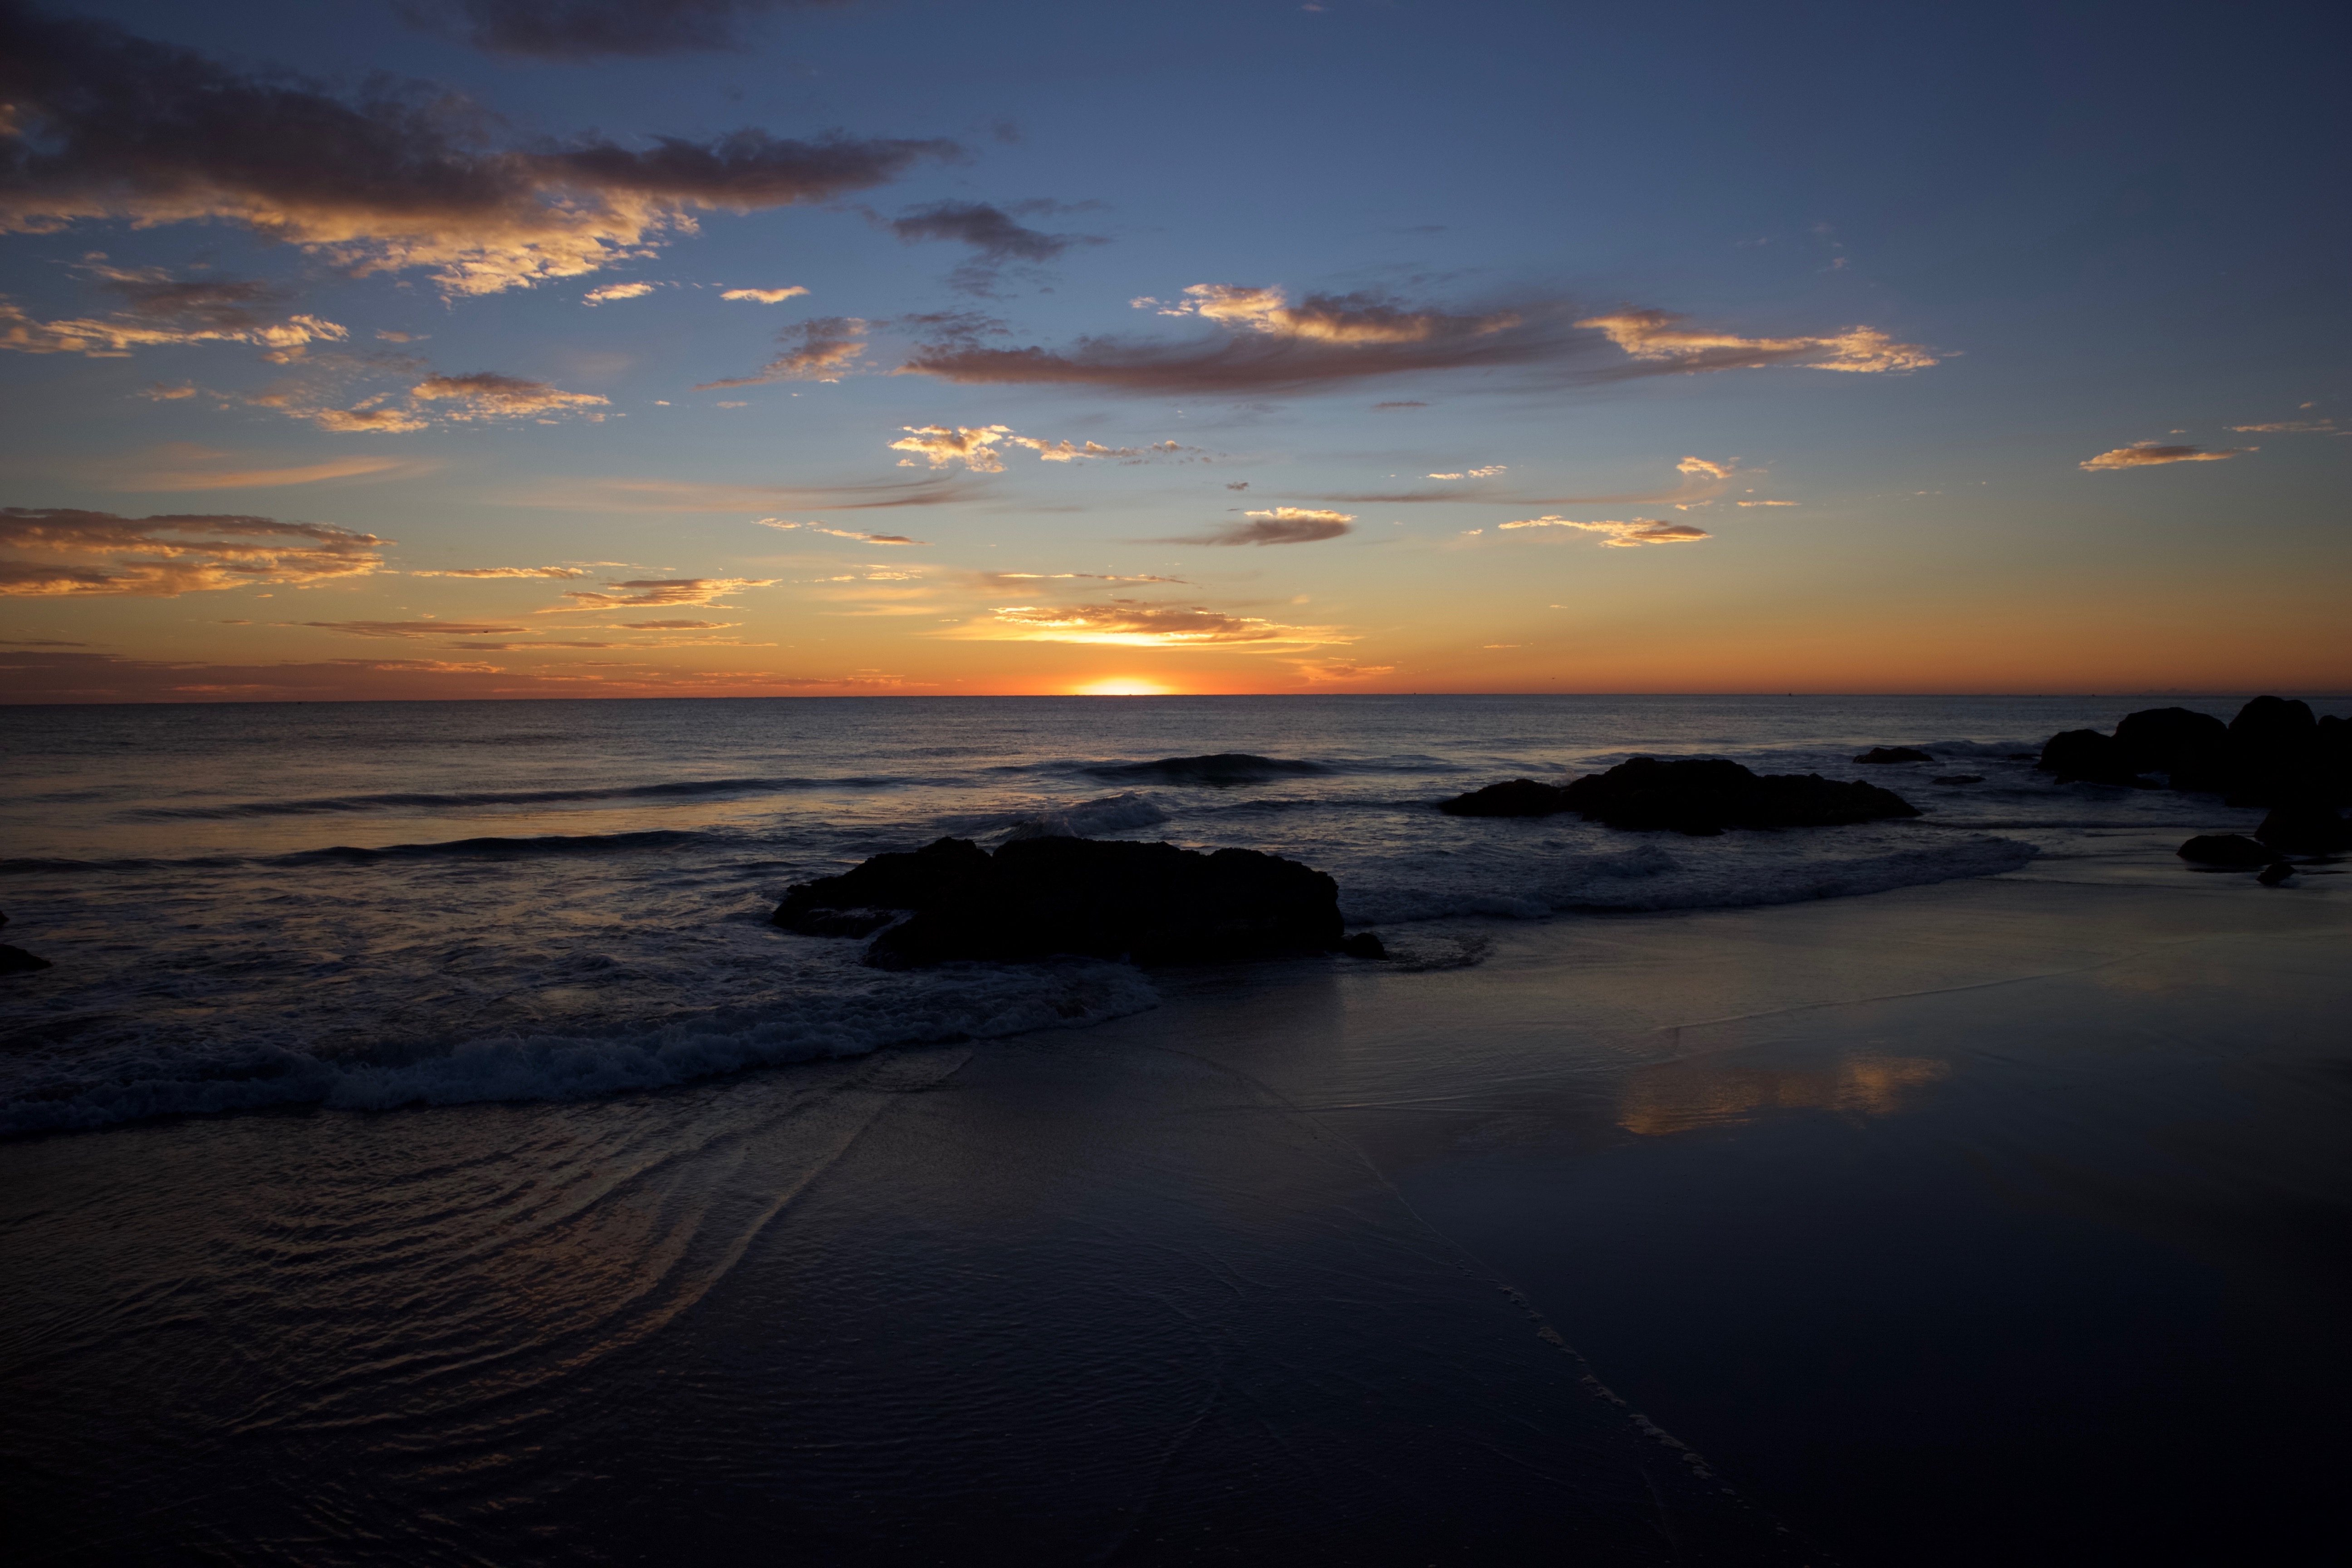
beach, sea, coast, ocean, horizon, cloud, sky, sunrise, sunset, sunlight, morning, shore, wave, dawn, atmosphere, dusk, evening, reflection, afterglow, wind wave